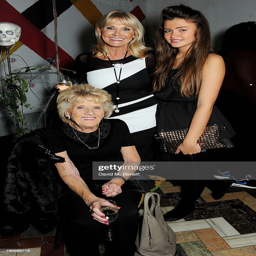
tv personality , people attend western christian holiday featuring a secret performance by pop artist .